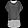
Label: T - shirt / top